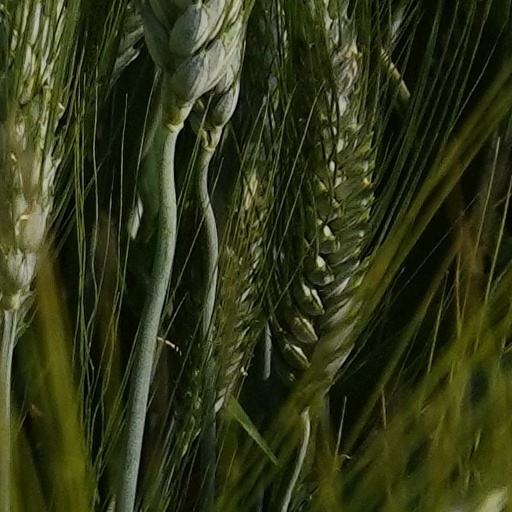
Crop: wheat